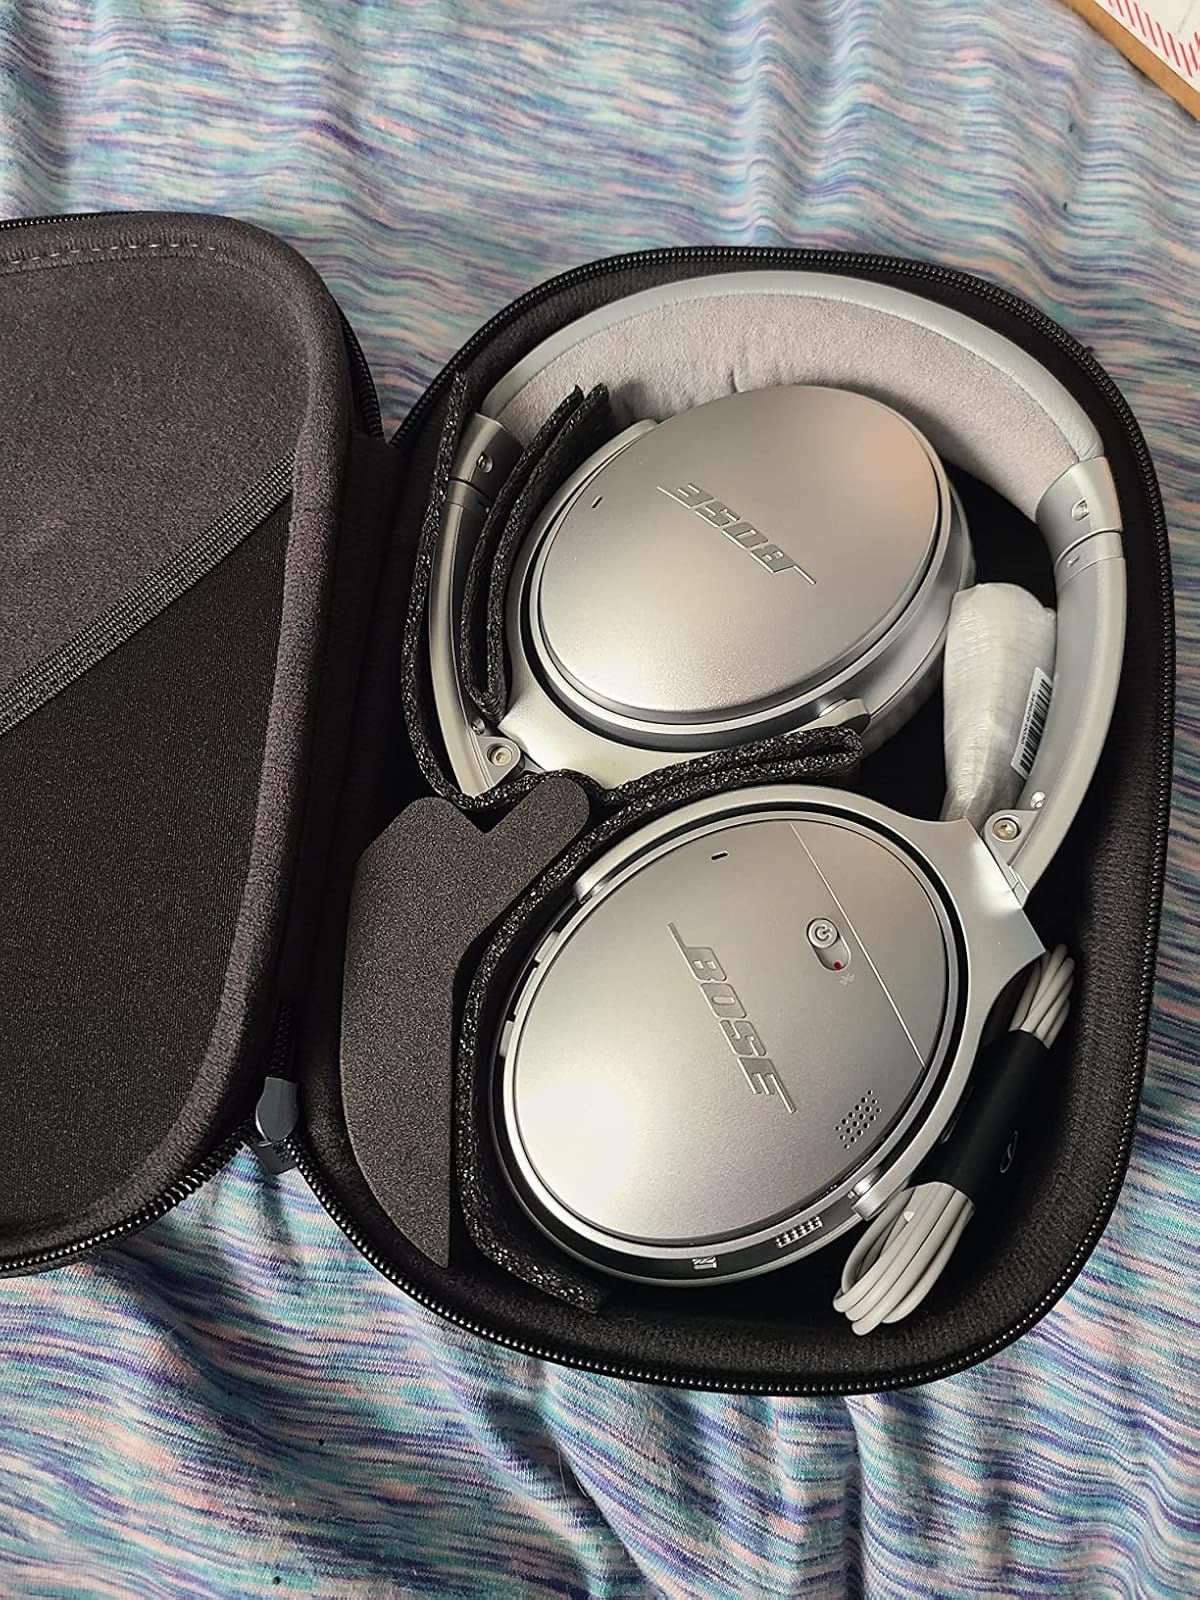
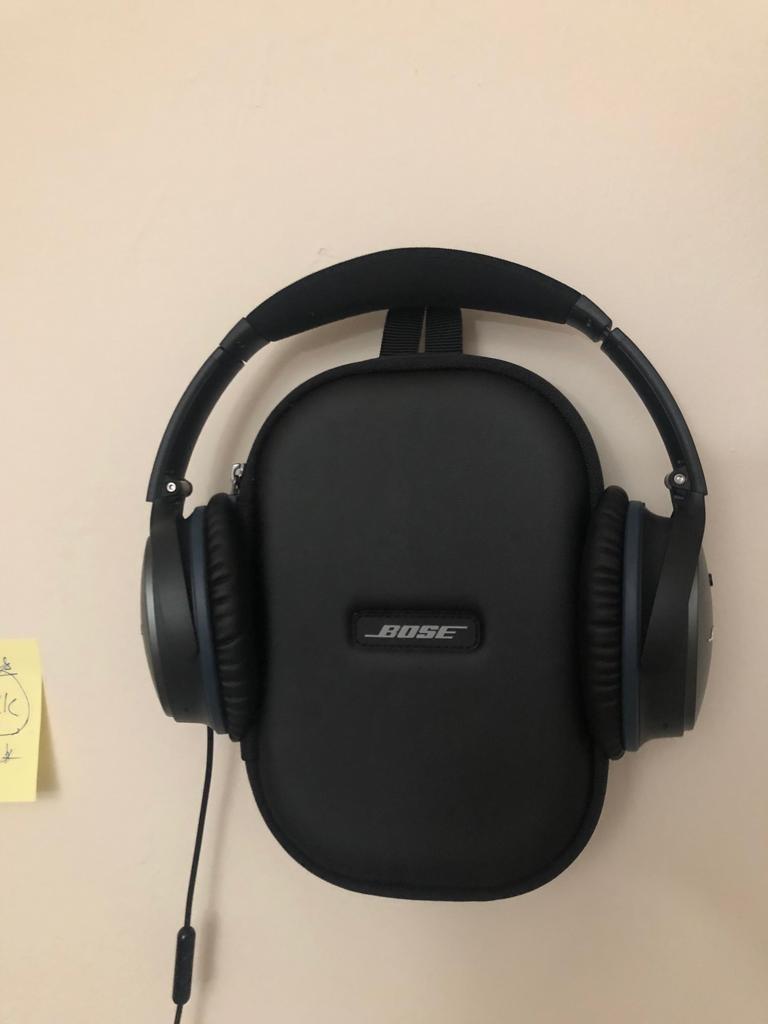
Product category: headphones
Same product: no